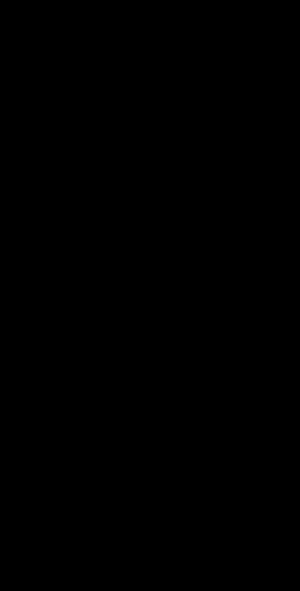
Les caractères chinois traditionnels ou sinogrammes traditionnels sont un des deux ensembles de caractères standards du chinois écrit contemporain. Apparus durant la dynastie Han et utilisés depuis le Vᵉ siècle durant les dynasties du Nord et du Sud, ils sont appelés traditionnels par opposition à l'autre forme - les sinogrammes simplifiés, standardisés par le gouvernement de la République populaire de Chine au début des années 1950.
Les sinogrammes simplifiés ou caractères chinois simplifiés constituent l'une des deux formes d'écritures des caractères chinois servant à transcrire les langues chinoises.